Bolesław Woytowicz

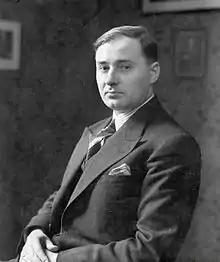
Bolesław Woytowicz in 1937

Woytowicz was born in Dunaivtsi. In 1924 he was appointed a piano and music theory teacher in the Warsaw Conservatory, where he had been trained under Aleksander Michałowski and Witold Maliszewski. He won an honorable mention at the inaugural I International Chopin Piano Competition. For the next 15 years he combined his pedagogical labour with a concert career through Europe and the United States and further composition studies under Nadia Boulanger. Once Poland was freed from German occupation Woytowicz resumed his teaching in the Higher State School of Music in Katowice, where he retired in 1975 and died at the age of 80.